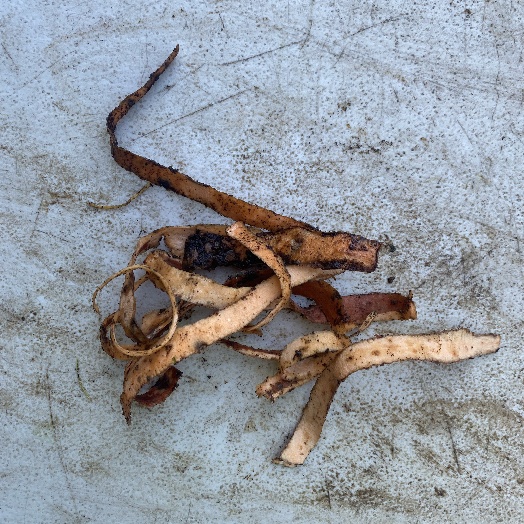
Label: generalcompost